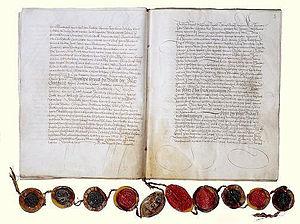
Le traité de Memmingen est un traité conclu entre la principauté abbatiale de Kempten et ses sujets. Le document manuscrit date de janvier 1526 et comporte 26 feuillets de parchemin 36,5 sur 28 centimètres et dix sceaux.